Savamala

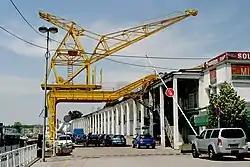
Beton Hala, a row of former storages in Sava port, in 2009

Savamala was also heavily bombarded and partially demolished in the World War II. Demolished objects, some of which were left in ruins and torn down immediately after the war, include Đumrukana, King Alexander Bridge and Hotel Wilson. After 1948, state and city authorities favored the construction of New Belgrade so Savamala lost the importance it had. It became a transport hub and a transit route for commercial traffic which made it even less desirable neighborhood to live in due to the noise and air pollution. As a neglected neighborhood, in the 1960s Savamala became known for its local rascals, typical for the Belgrade at that time, when each neighborhood had ones. It had such a bad reputation that mothers would warn their misbehaving daughters that if they do not act nice, they will "marry them into Savamala".